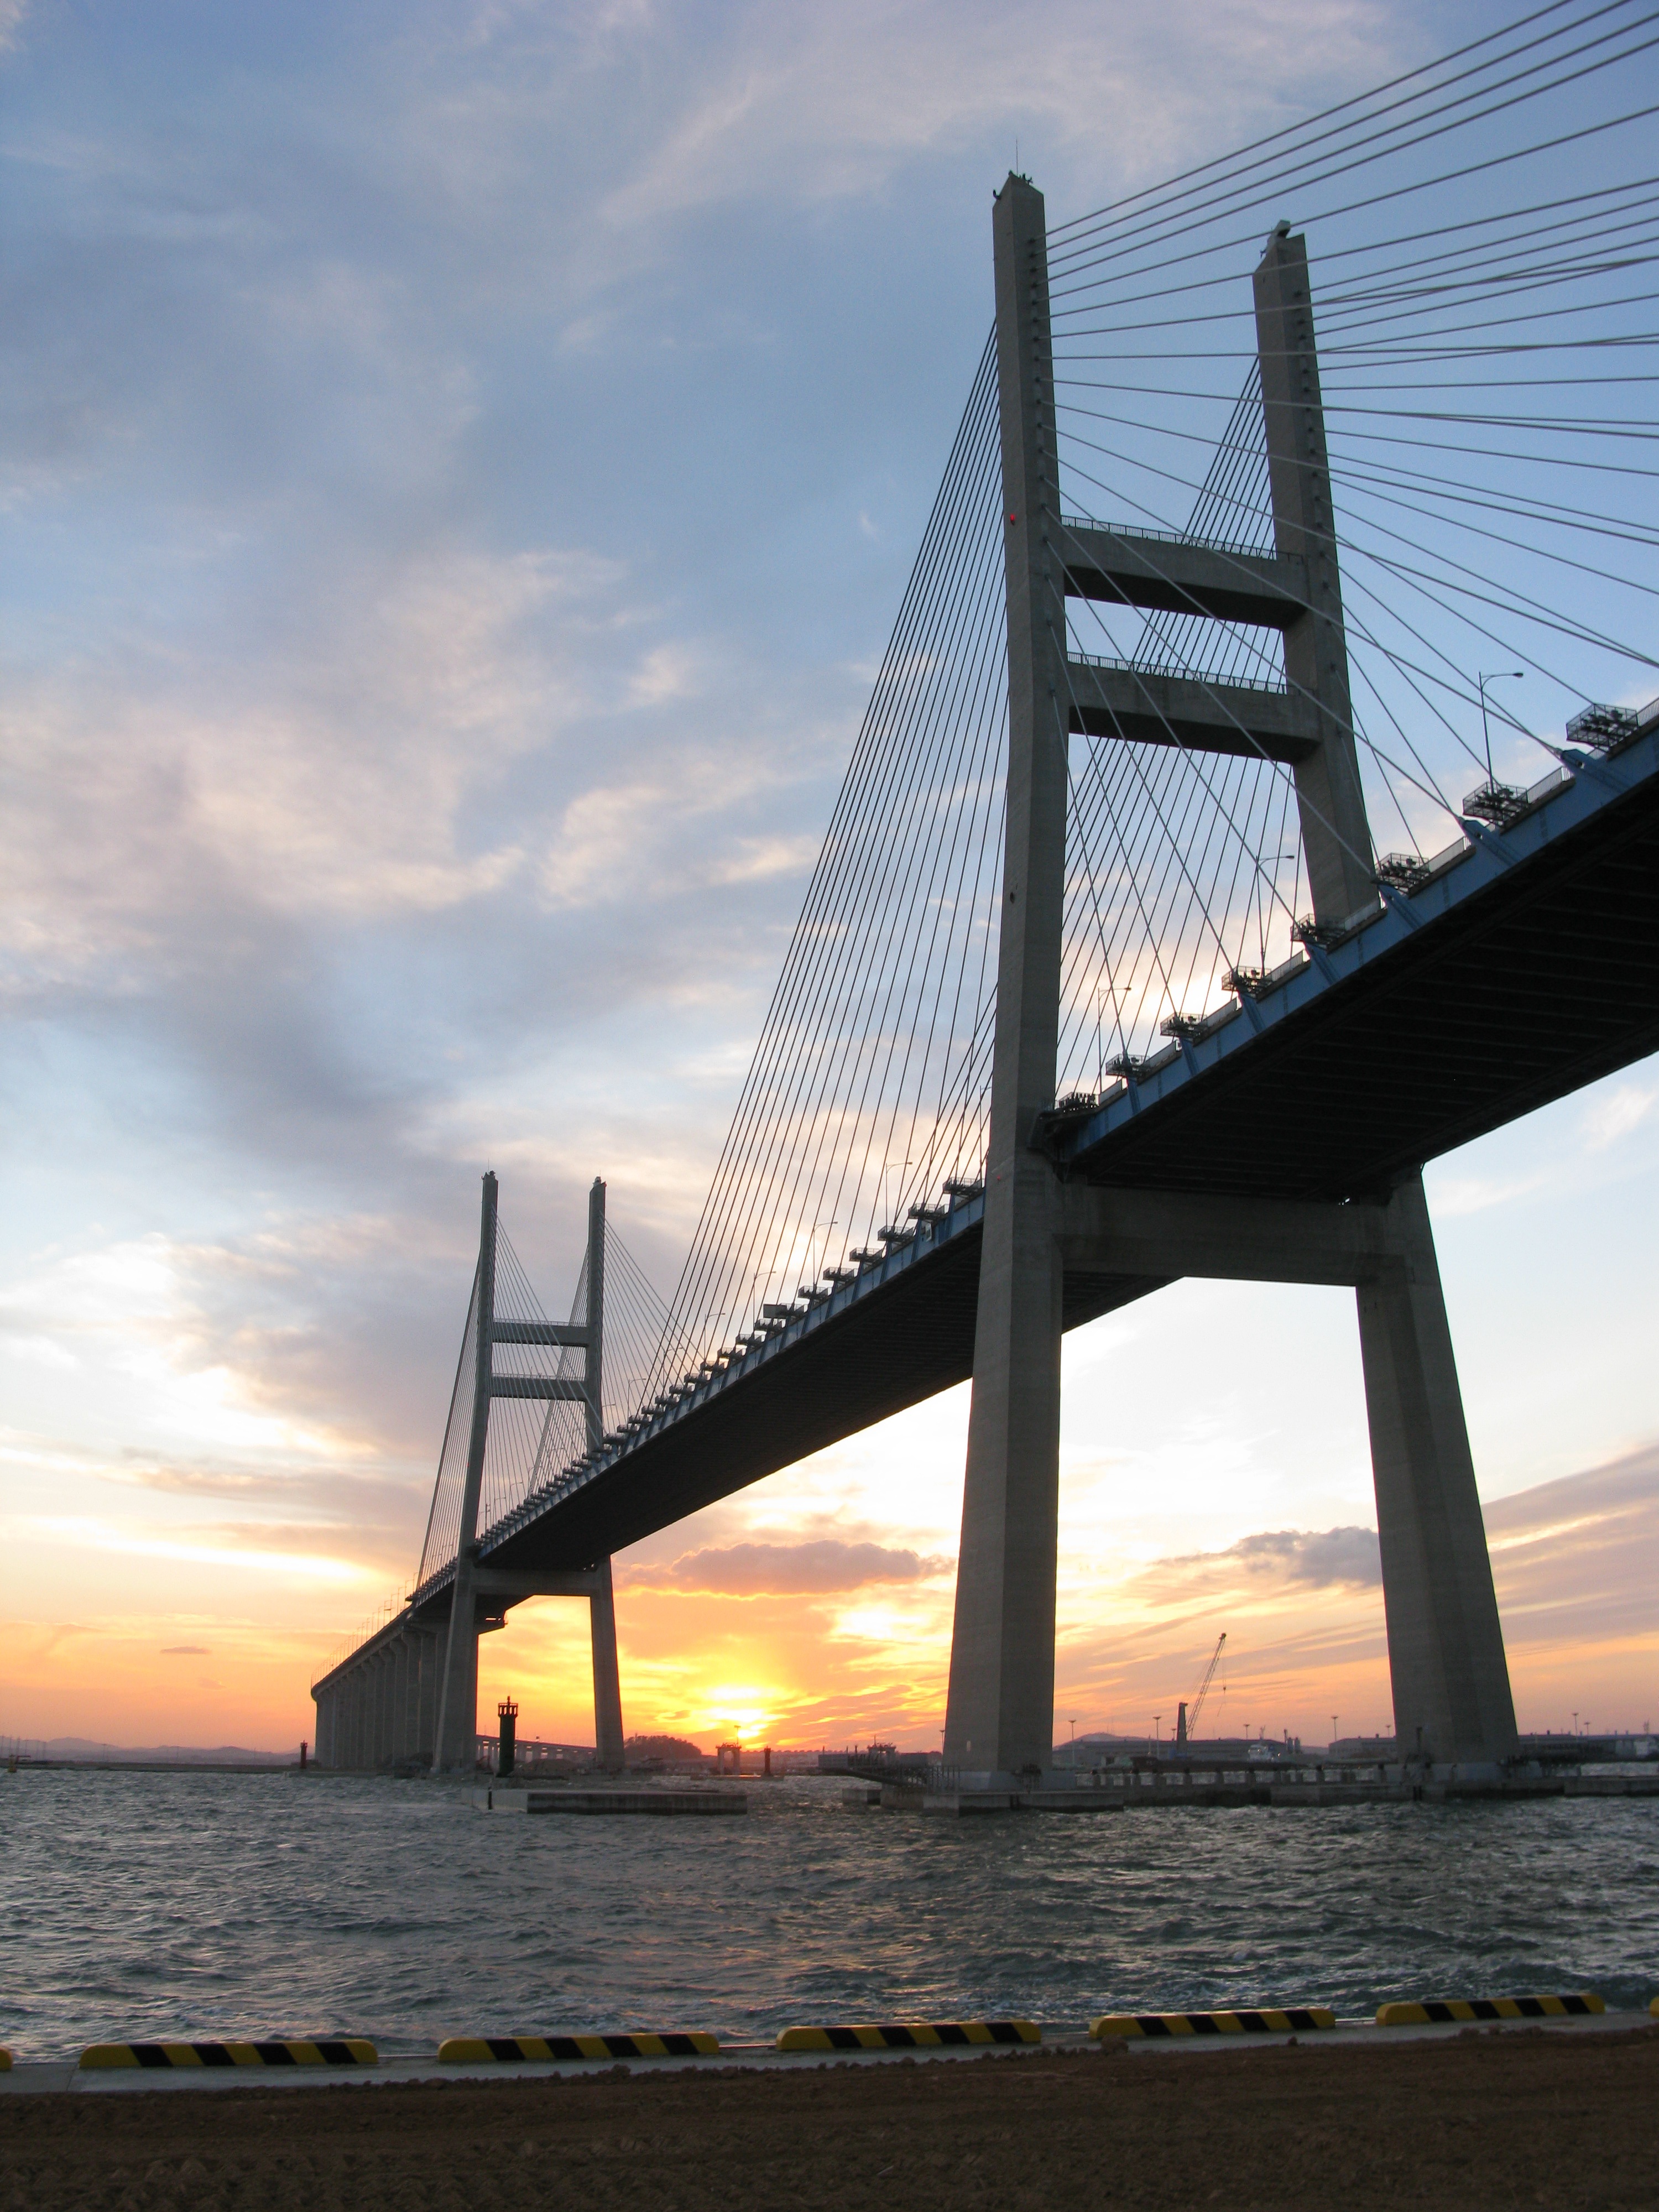
beach, sea, coast, ocean, horizon, sunrise, sunset, bridge, pier, dusk, evening, tower, port, cable stayed bridge, nonbuilding structure, yellow sea bridge